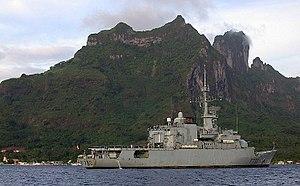
La frégate Floréal au mouillage dans le lagon de Bora-Bora (24 novembre 2002).
Le Floréal est une frégate française de la Marine nationale construite en 1990, première de la classe Floréal. Sa ville marraine est Le Tampon. Elle est basée au port de la Pointe des Galets depuis le 6 juillet 1992.
L’opération Tanit est une intervention militaire menée conjointement par la France et l'Allemagne pour libérer des otages retenus sur le voilier Tanit le 10 avril 2009. Le voilier fut capturé par des pirates somaliens le 4 avril 2009. Même si cette opération ne fait pas partie formellement de l'opération Atalanta, opération anti-piraterie de l'Union Européenne, elle en utilise certains des moyens, telle la frégate Aconit.
Bora-Bora est une des îles Sous-le-Vent de l'archipel de la Société en Polynésie française. Elle est située à 255 km à l'ouest-nord-ouest de la capitale Papeete. On appelle aussi l'île Mai te pora.